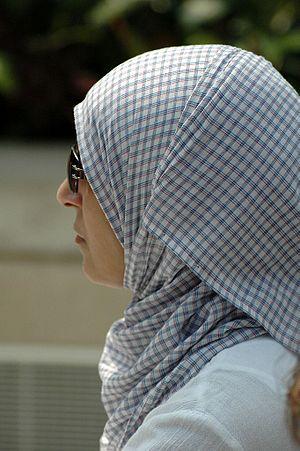
La « Circulaire Chatel » est une circulaire signée le 27 mars 2012 par Luc Chatel, alors ministre de l'Éducation nationale.
Le voile est un vêtement traditionnel ou religieux destiné généralement à masquer tout ou partie du corps et parfois du visage d'une femme.
Le voile intégral désigne différentes formes de voiles islamiques qui couvrent le visage.
Les affaires du voile islamique sont les circonstances entourant le port du voile islamique par certaines femmes musulmanes en public dans les sociétés laïques. En France, les conflits se cristallisent souvent autour des signes ostentatoires religieux dans le domaine public, la réglementation s’élabore par petites touches, au fur et à mesure que se construit la jurisprudence dans les tribunaux.
Les affaires du voile islamique en Europe désignent les débats et conflits autour du port du voile islamique dans l'espace public en Europe.